Microbial ecology

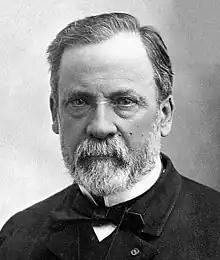
Louis Pasteur

Martinus Beijerinck invented the enrichment culture, a fundamental method of studying microbes from the environment. Sergei Winogradsky was one of the first researchers to attempt to understand microorganisms outside of the medical context—making him among the first students of microbial ecology and environmental microbiology—discovering chemosynthesis and developing the Winogradsky column in the process.